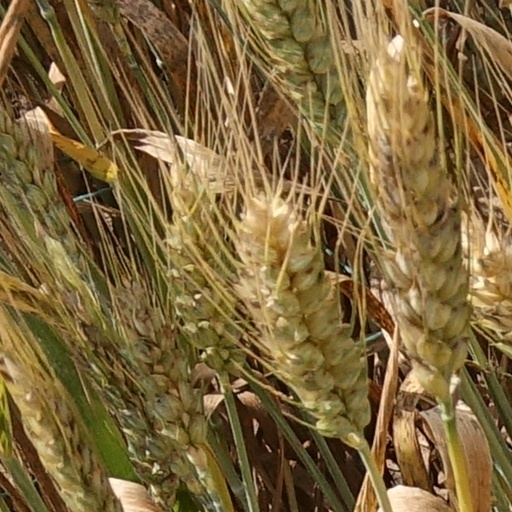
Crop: wheat